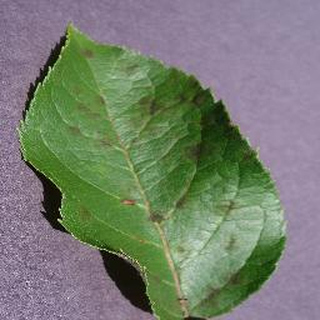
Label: apple_apple_scab